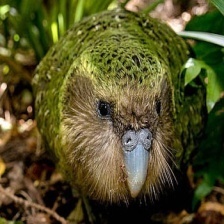
Species: KAKAPO
Scientific name: STRIGOPS HABROPTILUS